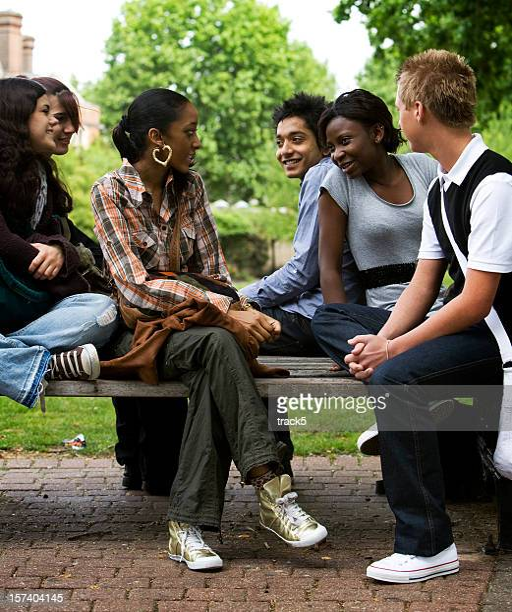
teenage students hang out during a break